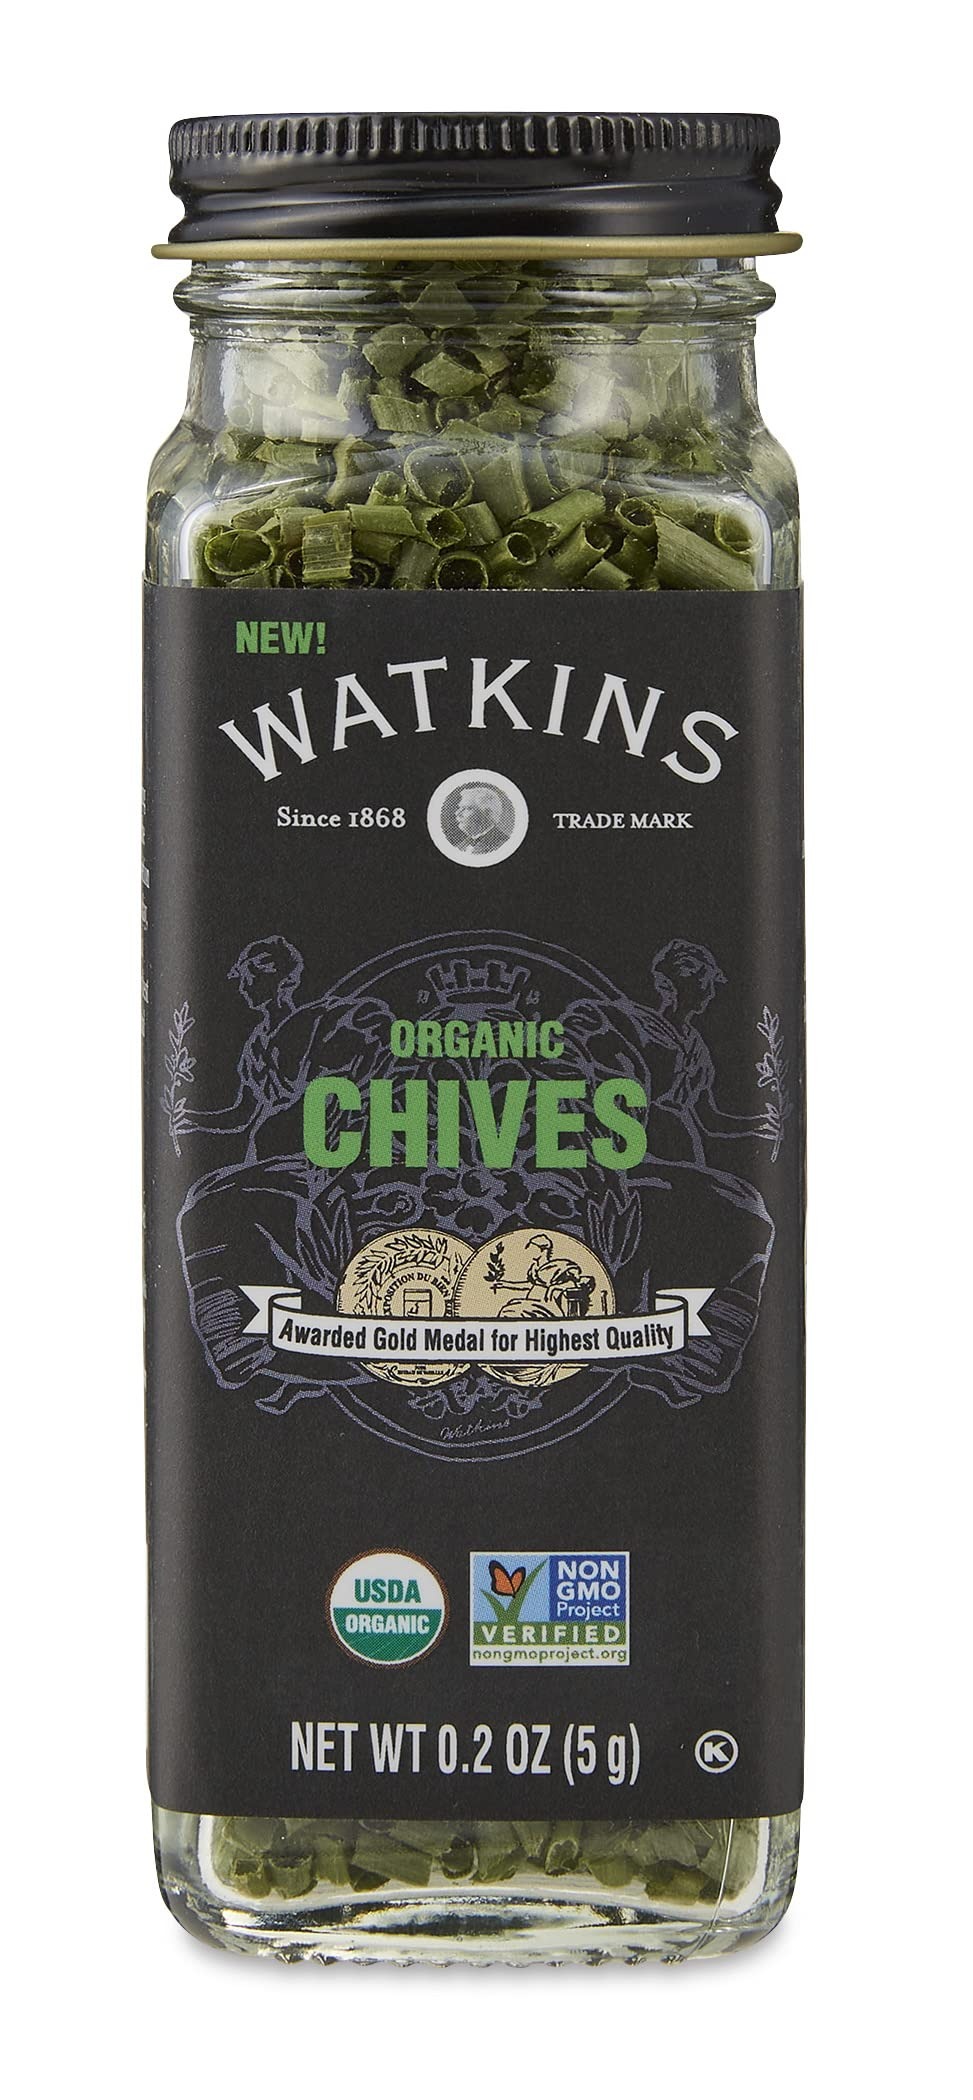
Item Name: Watkins Organic Chives, 0.2 oz., 1 Count
Bullet Point 1: Non-GMO project verified
Bullet Point 2: Superior quality, gourmet spices and herbs
Bullet Point 3: Bring the a sweet, delicate onion aroma and flavor to your savory dishes
Bullet Point 4: Perfect for eggs, potatoes, dips, salad dressings and more
Bullet Point 5: A staple in your kitchen
Value: 0.2
Unit: Ounce

Price: 15.97